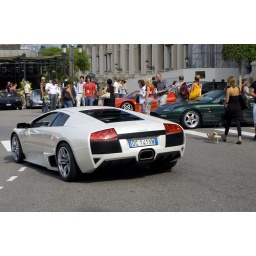
The very same car as used in Evo Car of the Year 2006 (Issue #99); spotted in Casino Square, Monte-Carlo.